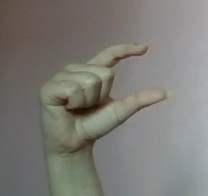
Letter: dal